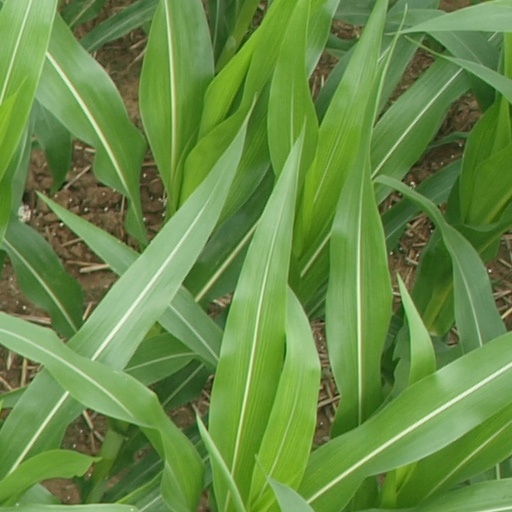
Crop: maize; corn